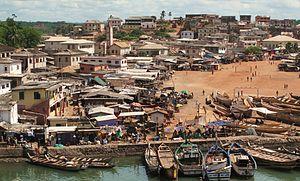
Elmina, sur la côte ghanéenne, est aujourd'hui un petit port de pêche de 20 000 habitants issu du premier comptoir européen du Golfe de Guinée. Les forts Saint-Georges-de-la-Mine et Saint-Jacques rappellent l'ancienneté de l'implantation européenne et l'âpreté des luttes dans ce qui a été un des plus grands centres africains de la traite des esclaves.